Archive

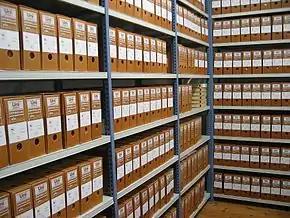
Shelved record boxes of an archive

An archive is an accumulation of historical records or materials, in any medium, or the physical facility in which they are located.